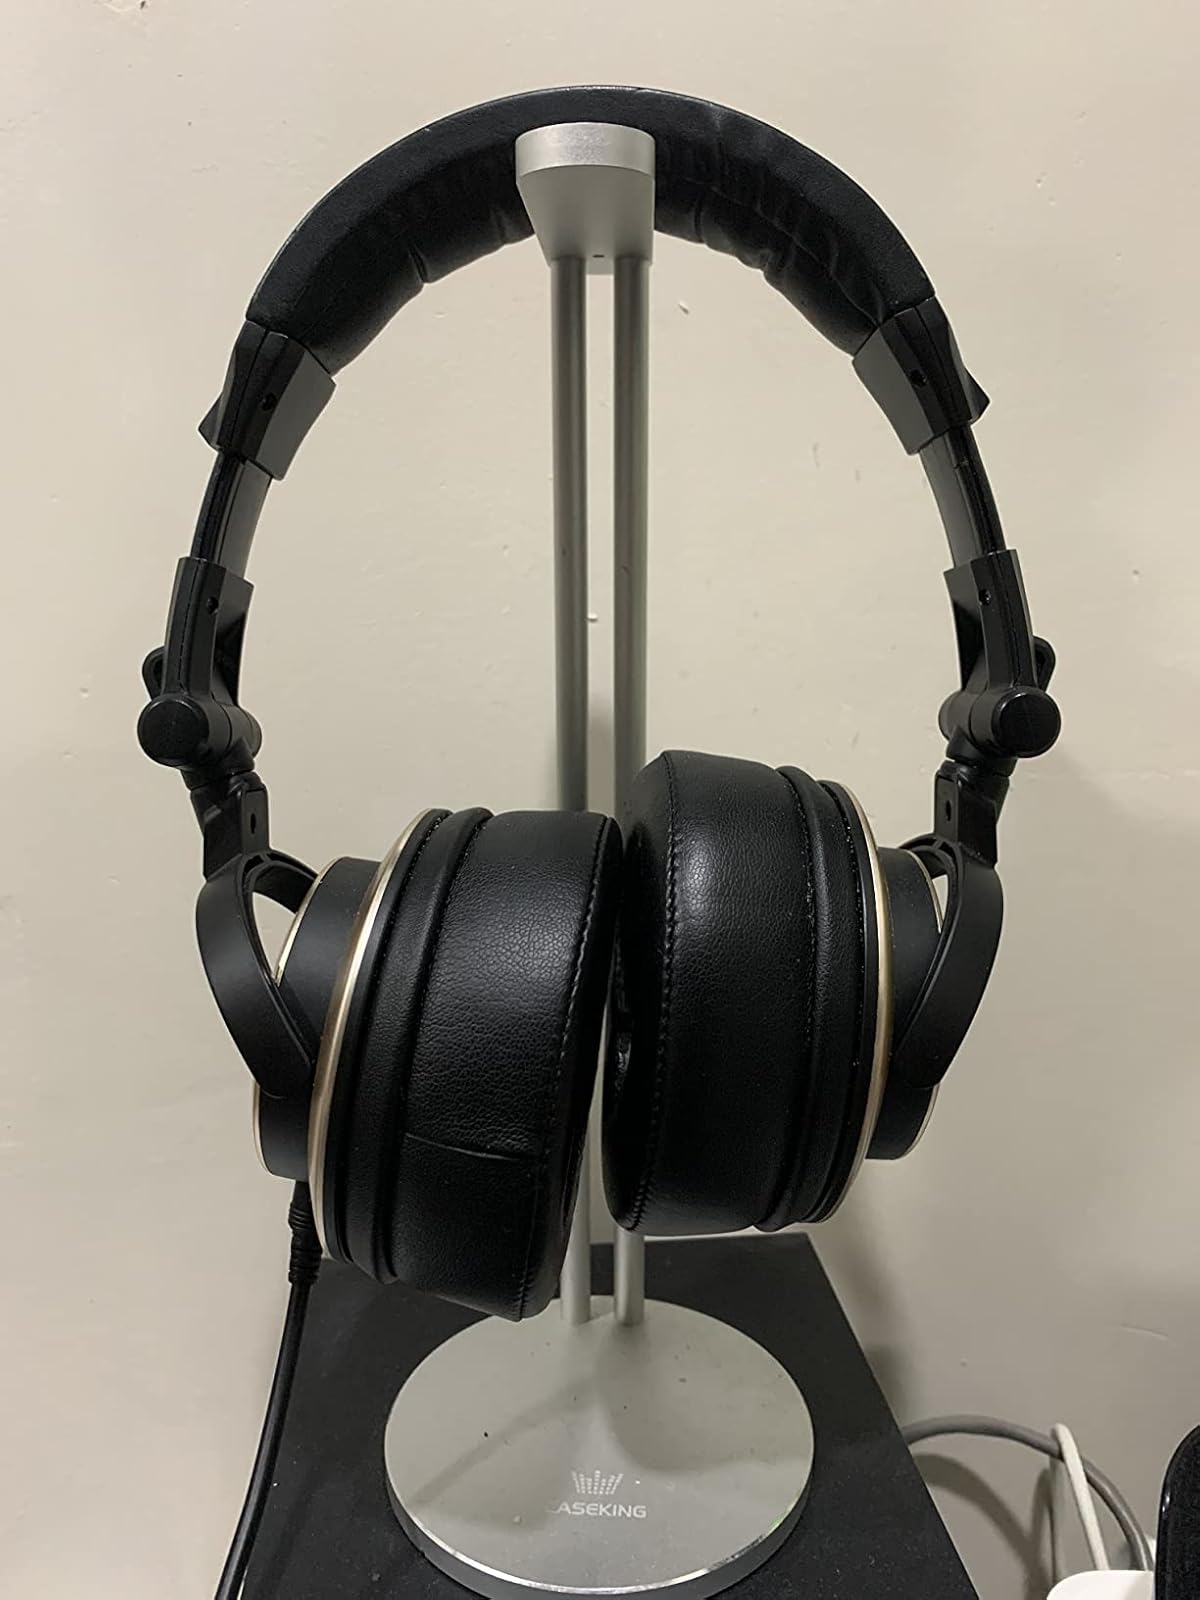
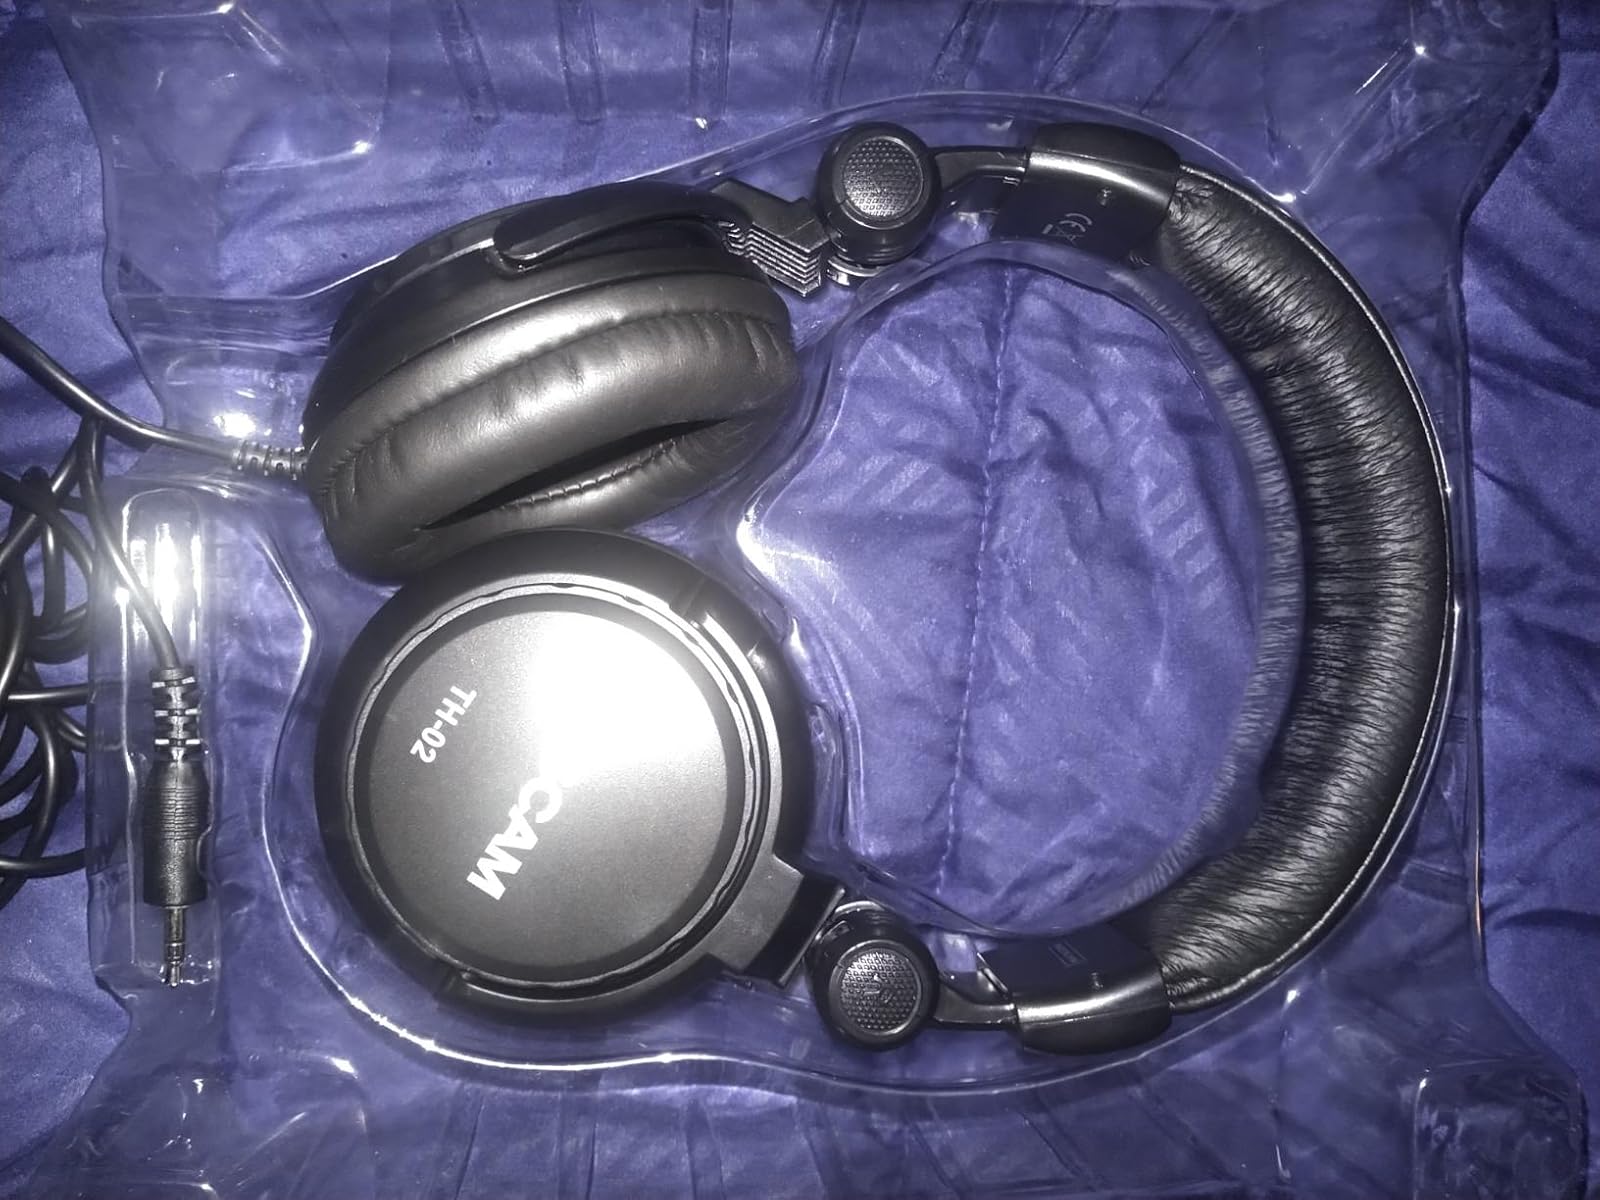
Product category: headphones
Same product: no